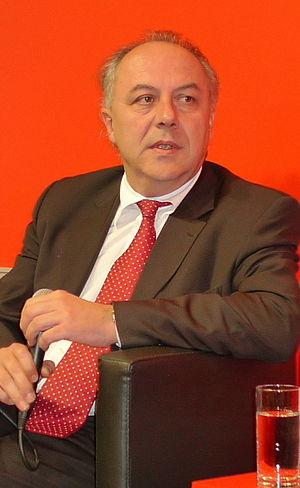
Cette page dresse la liste des dirigeants des partis sociaux-démocrates allemands : c'est-à-dire les prédécesseurs du Parti social-démocrate d'Allemagne, ainsi que du Parti social-démocrate indépendant d'Allemagne. Les présidents, secrétaires généraux, directeurs des affaires y sont présentés. Par ailleurs les présidents du groupe parlementaire au Bundestag ainsi que les hommes politiques ayant accédé au plus hautes fonctions de l'État allemand : c'est-à-dire la présidence du parlement, la chancellerie et la présidence sont également listés. Les présidents du parlement européen issus du parti sont aussi référencés.